Martin 2-0-2

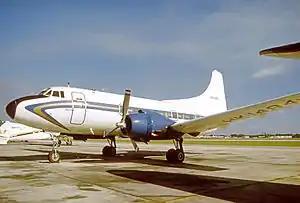
Former Northwest Airlines Martin 2-0-2 of Aeroproveedora (Colombia) at Fort Lauderdale Florida in 1973

The Martin 2-0-2 was a low-wing, all-metal, twin piston-engined American airliner designed and built by the Glenn L. Martin Company. Introduced in 1947, the 40 passenger unpressurized aircraft was powered by Pratt & Whitney R-2800 CA-18 Double Wasp 18-cylinder air-cooled radial engine, and cruised at 255 knots.